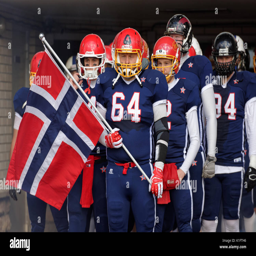
enter to the qualifying match